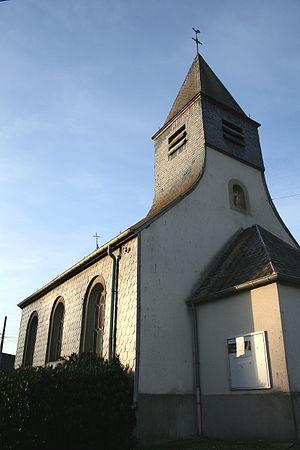
Six-Planes (Belgique), la chapelle Saint-Donat.